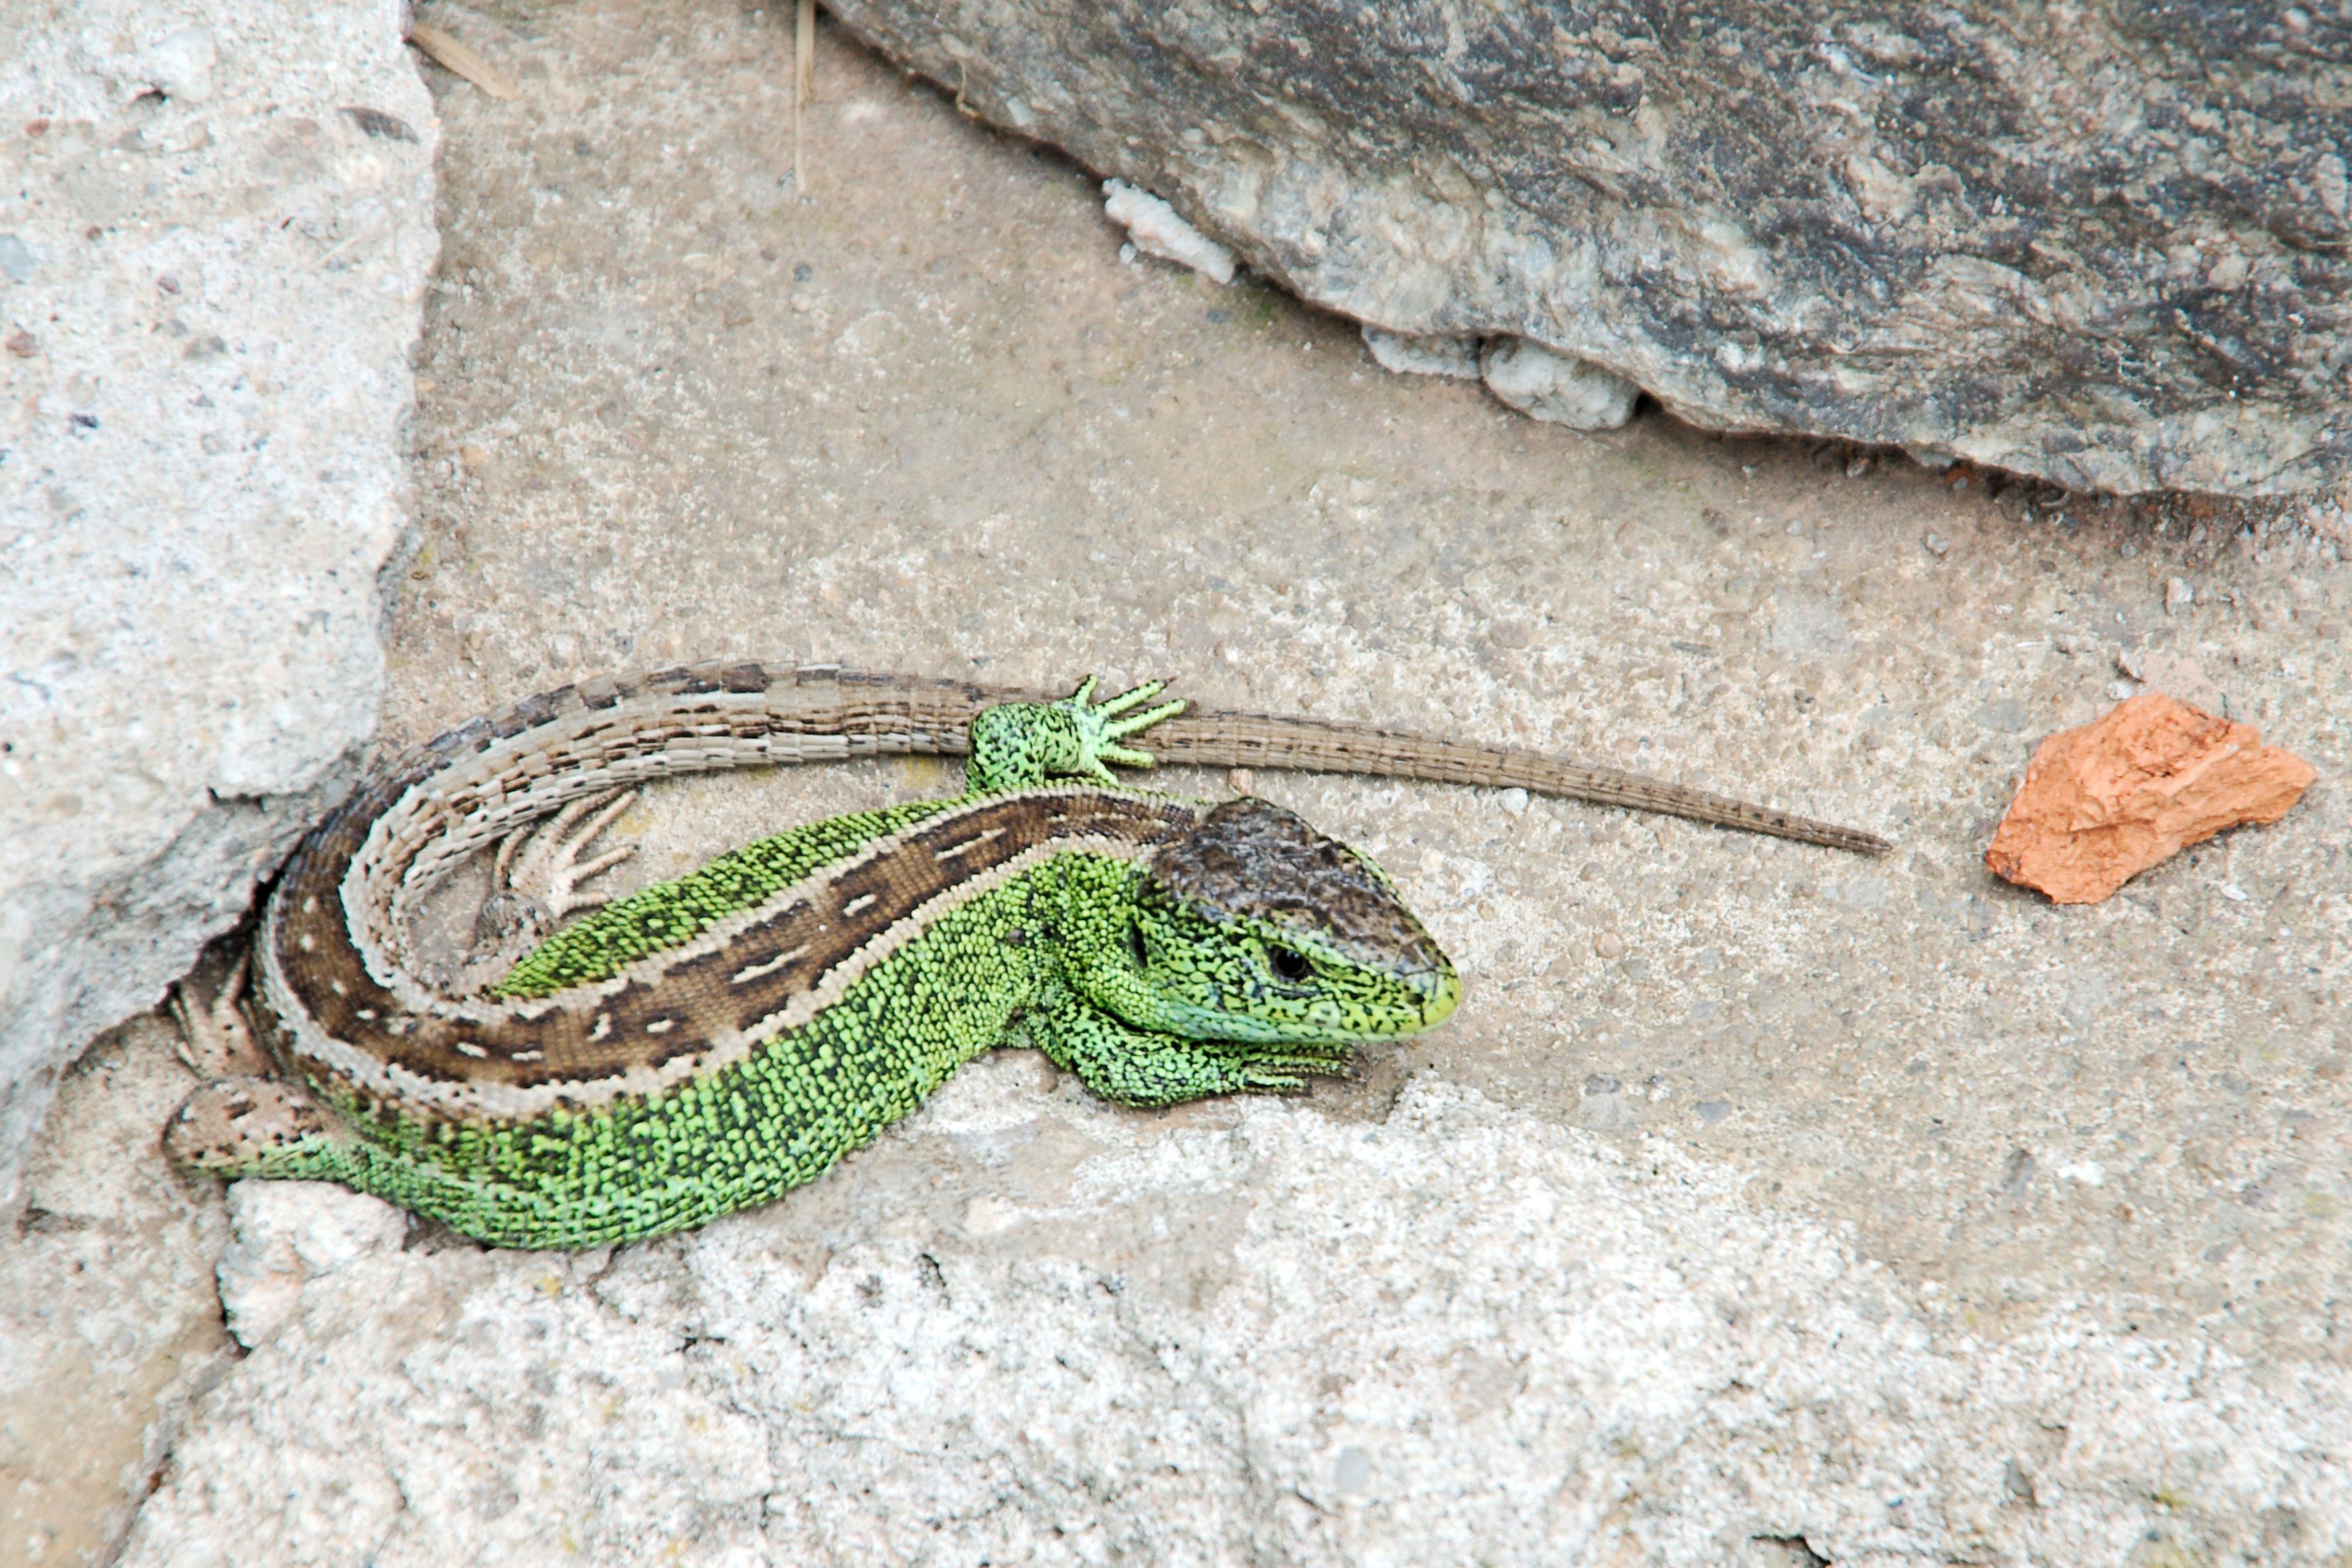
stone, male, wildlife, reptile, fauna, lizard, green lizard, vertebrate, males, serpent, lacerta, agamidae, garter snake, sand lizard, scaled reptile, lacertidae